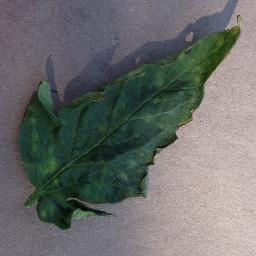
Label: Tomato___Leaf_Mold